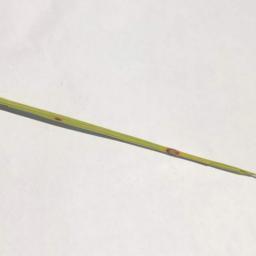
Label: Rice___Leaf_Blast